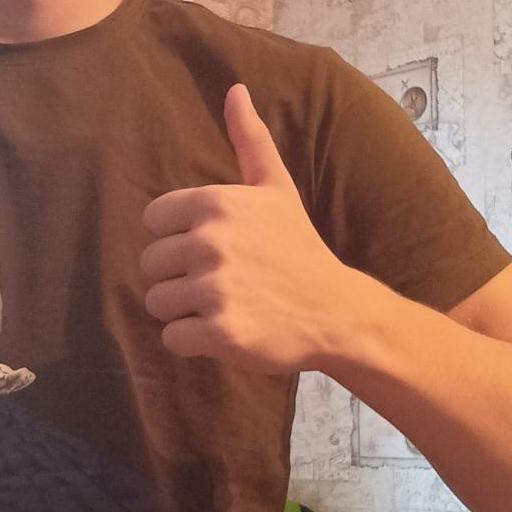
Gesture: like